Rosary devotions and spirituality

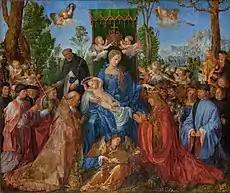
The Virgin Mary and Saints on the Feast of the Rosary, by Albrecht Dürer, 1506.

In the sixteenth century, Peter Canisius, a Doctor of the Church, who is credited with adding to the Hail Mary the sentence "Holy Mary, Mother of God, pray for us sinners," was an ardent advocate of the rosary and its confraternities. He developed and stressed the importance of the meditative aspects of the rosary and was one of the first among the early Jesuits to teach that the principle virtue of each mystery of the rosary should be applied to daily life.